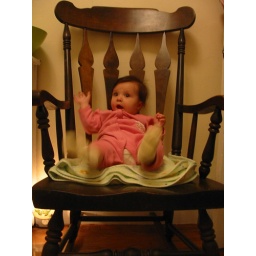
kezia sitting in the rocking chair we just moved to her nursery